Capture of Columbia

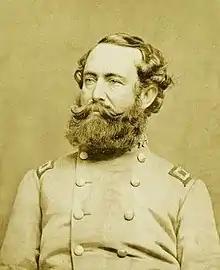
Lt. Gen. Wade Hampton, who oversaw the final day of Confederate control of Columbia.

The defense of Columbia was made mostly ineffectual by the poor decisions of General P. G. T. Beauregard, who further split his forces trying to counter Sherman, rather than keeping his forces together. Historian Marion Lucas assesses that Beauregard failed to learn from Sherman's March to the Sea. Had he learned, Lucas argues that Beauregard would have realized that Sherman would again split his forces, and that the best counter would have been to keep Confederate forces united and attack Sherman's weak flanks. Lucas also argues that the Confederate forces had the advantage despite being outnumbered two-to-one: they had considerable stores of food and ammunition, compared to Sherman's foraging troops. Further, Sherman was being slowed by torrential winter rains and impassable roads. But Lucas ultimately argues that Beauregard had already succumbed to defeatism, and that the spirit had infected the troops. Beauregard sent a dejected message to Lee on February 15, indicating that he would be withdrawing towards North Carolina, implicitly meaning that Columbia was to be abandoned.